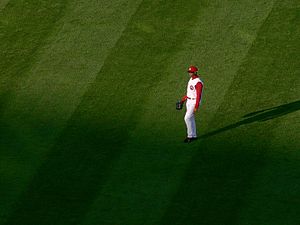
Baseballpositioner / Outfieldere / Centerfielder (CF)
Ken Griffey, Jr. står klar i center field
Baseballpositioner er de ni forskellige defensive roller, der findes i baseball. De 9 spillere på udeholdet, der skal forsvare sig mod det andet holds offensiv, kaldes fieldere.